José de Paula

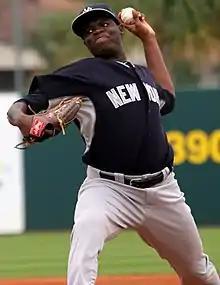
José de Paula delivers a pitch

José Alberto de Paula Carmona (born March 4, 1988) is a Dominican professional baseball pitcher for the CTBC Brothers of the Chinese Professional Baseball League (CPBL). He has previously played in Major League Baseball (MLB) for the New York Yankees.